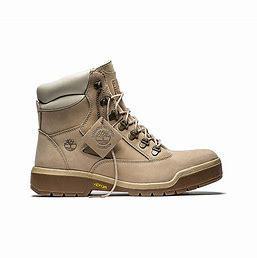
Brand: Timberland
Model: Field